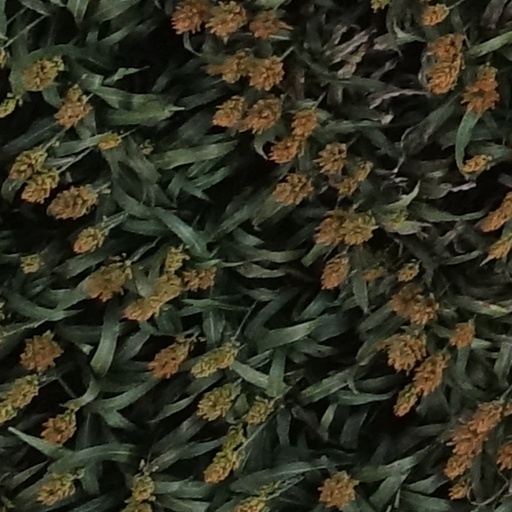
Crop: sorghum